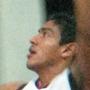
Age: 27